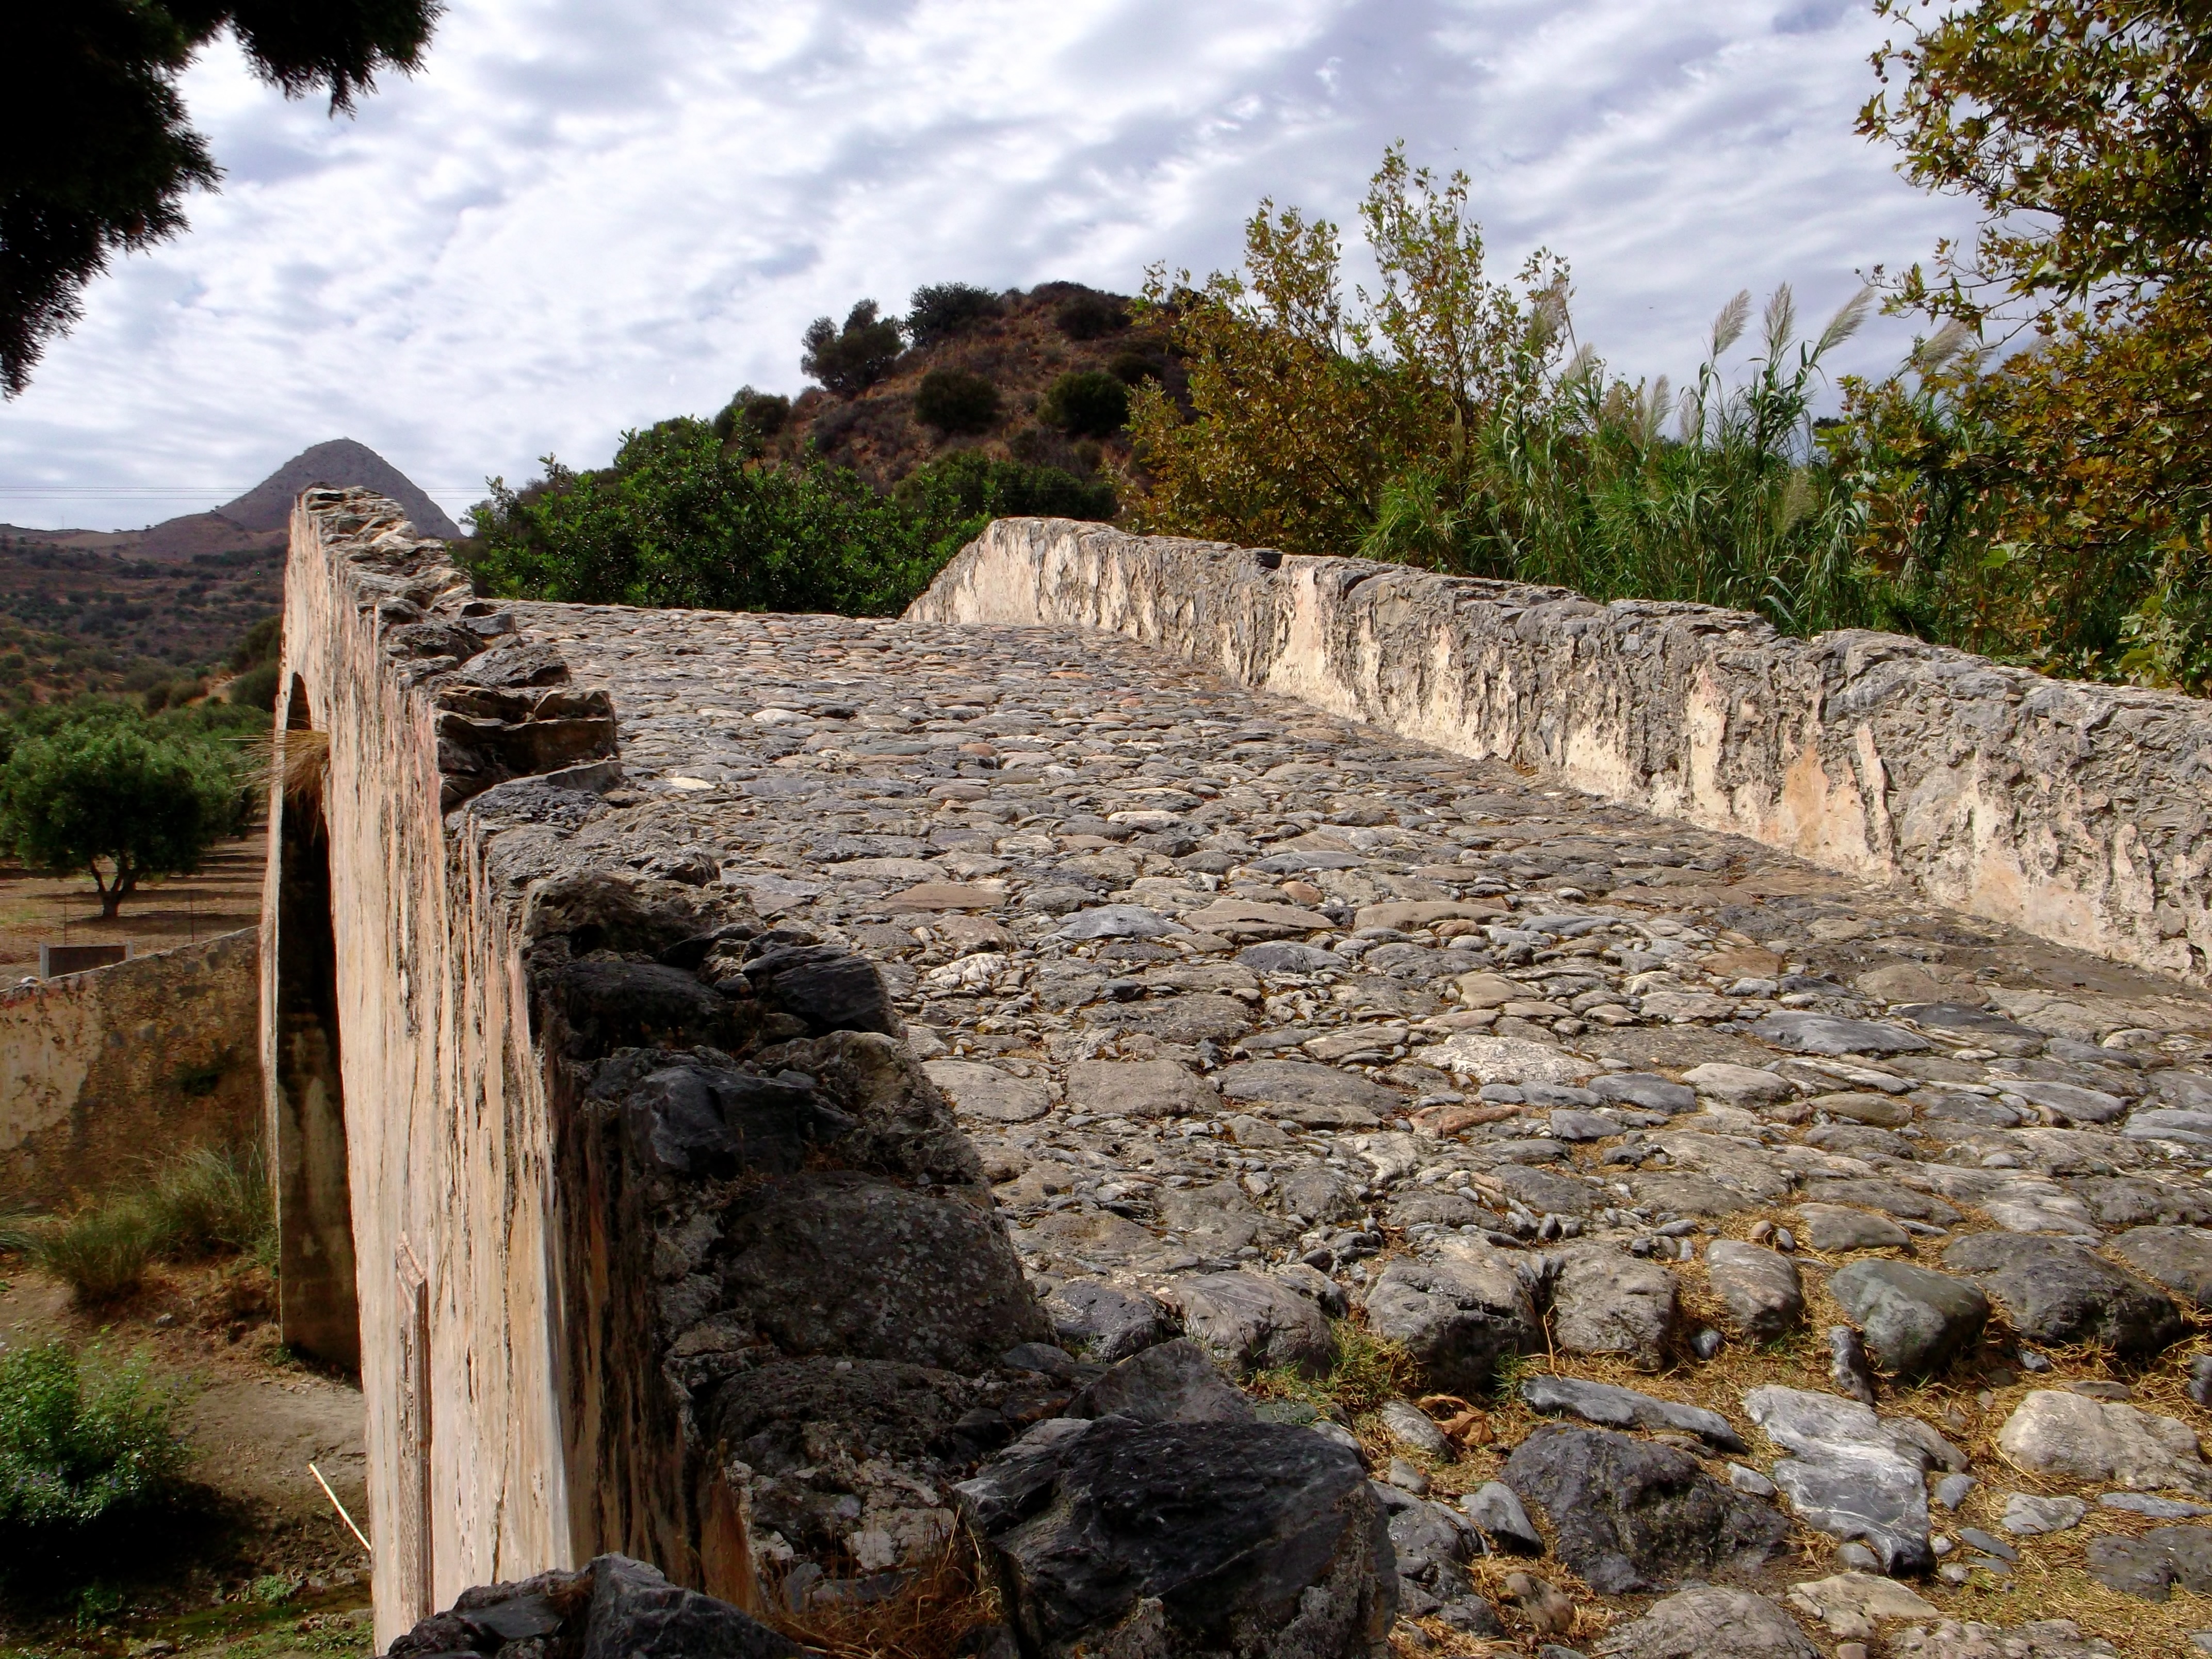
ruins, rock, wall, ancient history, terrain, geology, cliff, coast, sea, fortification, material